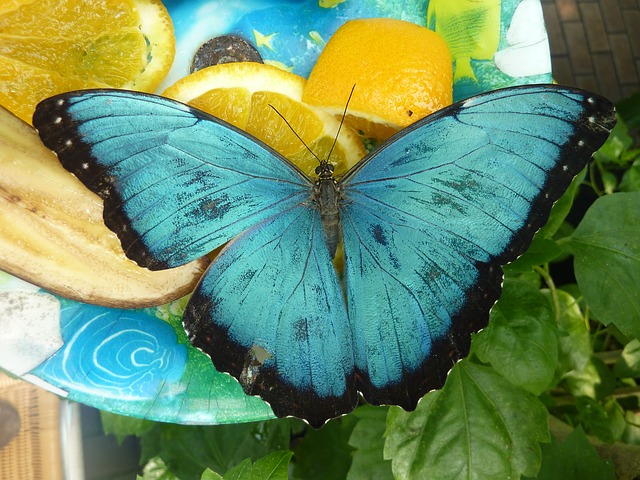
Label: farfalla